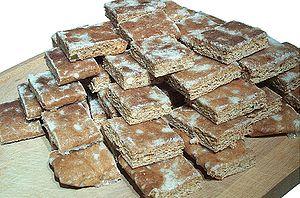
La cuisine suisse est, à l'image du pays, diversifiée par sa géographie et ses langues. Typiquement paysanne, robuste et faisant bon usage des ingrédients de saison, la gastronomie suisse est surtout connue à l'étranger pour ses repas traditionnels au fromage que sont la fondue et la raclette, mais aussi pour le chocolat.
Les Läckerlis de Bâle sont de petits gâteaux proches du pain d'épices, à base de miel, de fruits confits et d'amandes. Les biscuits sont découpés en petits carrés, puis glacés.